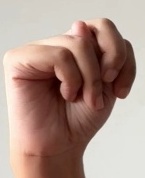
ASL sign: N